Roxy Music

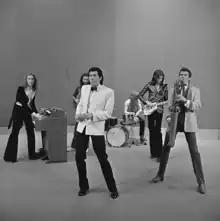
Roxy Music perform on "TopPop" in 1974. Left to right: Jobson, Manzanera (back), Ferry (front), Thompson, Maida, Mackay

"Rolling Stone" referred to the band's next two albums, "Stranded" (1973) and "Country Life" (1974), as marking "the zenith of contemporary British art rock". The songs on these albums also cemented Ferry's persona as the epitome of the suave, jaded Euro-sophisticate. Although this persona undoubtedly began as a deliberately ironic device, during the mid-1970s it seemed to merge with Ferry's real life, as the working-class miner's son from the north of England became an international rock star and an icon of male style.